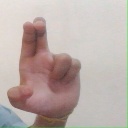
अक्षर: आ